Drawn (series)

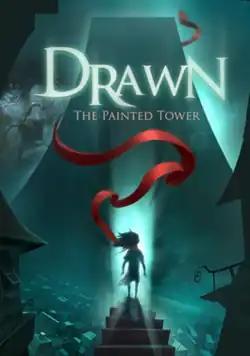
Cover art for "The Painted Tower"

Drawn is a casual game series developed by Big Fish Studios and distributed by Big Fish Games through their digital distribution portal. The games are adventure games, with Hidden Objects and Puzzles elements.